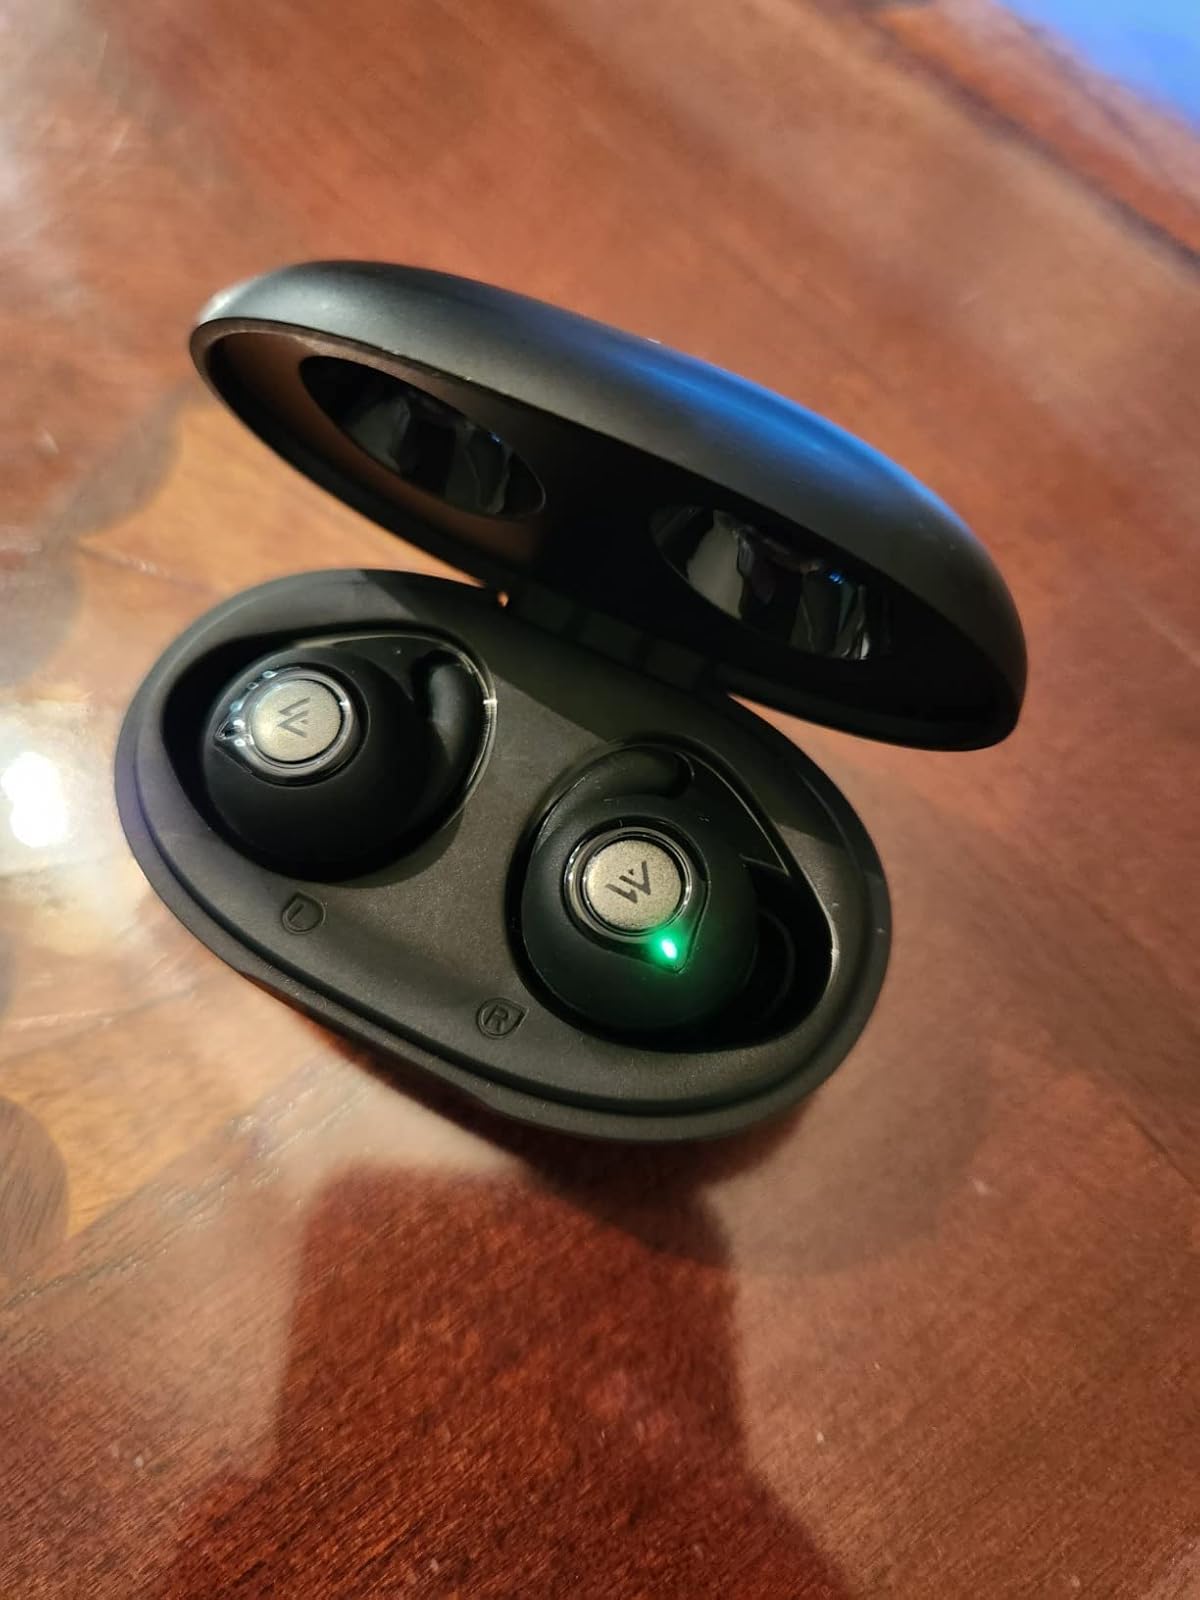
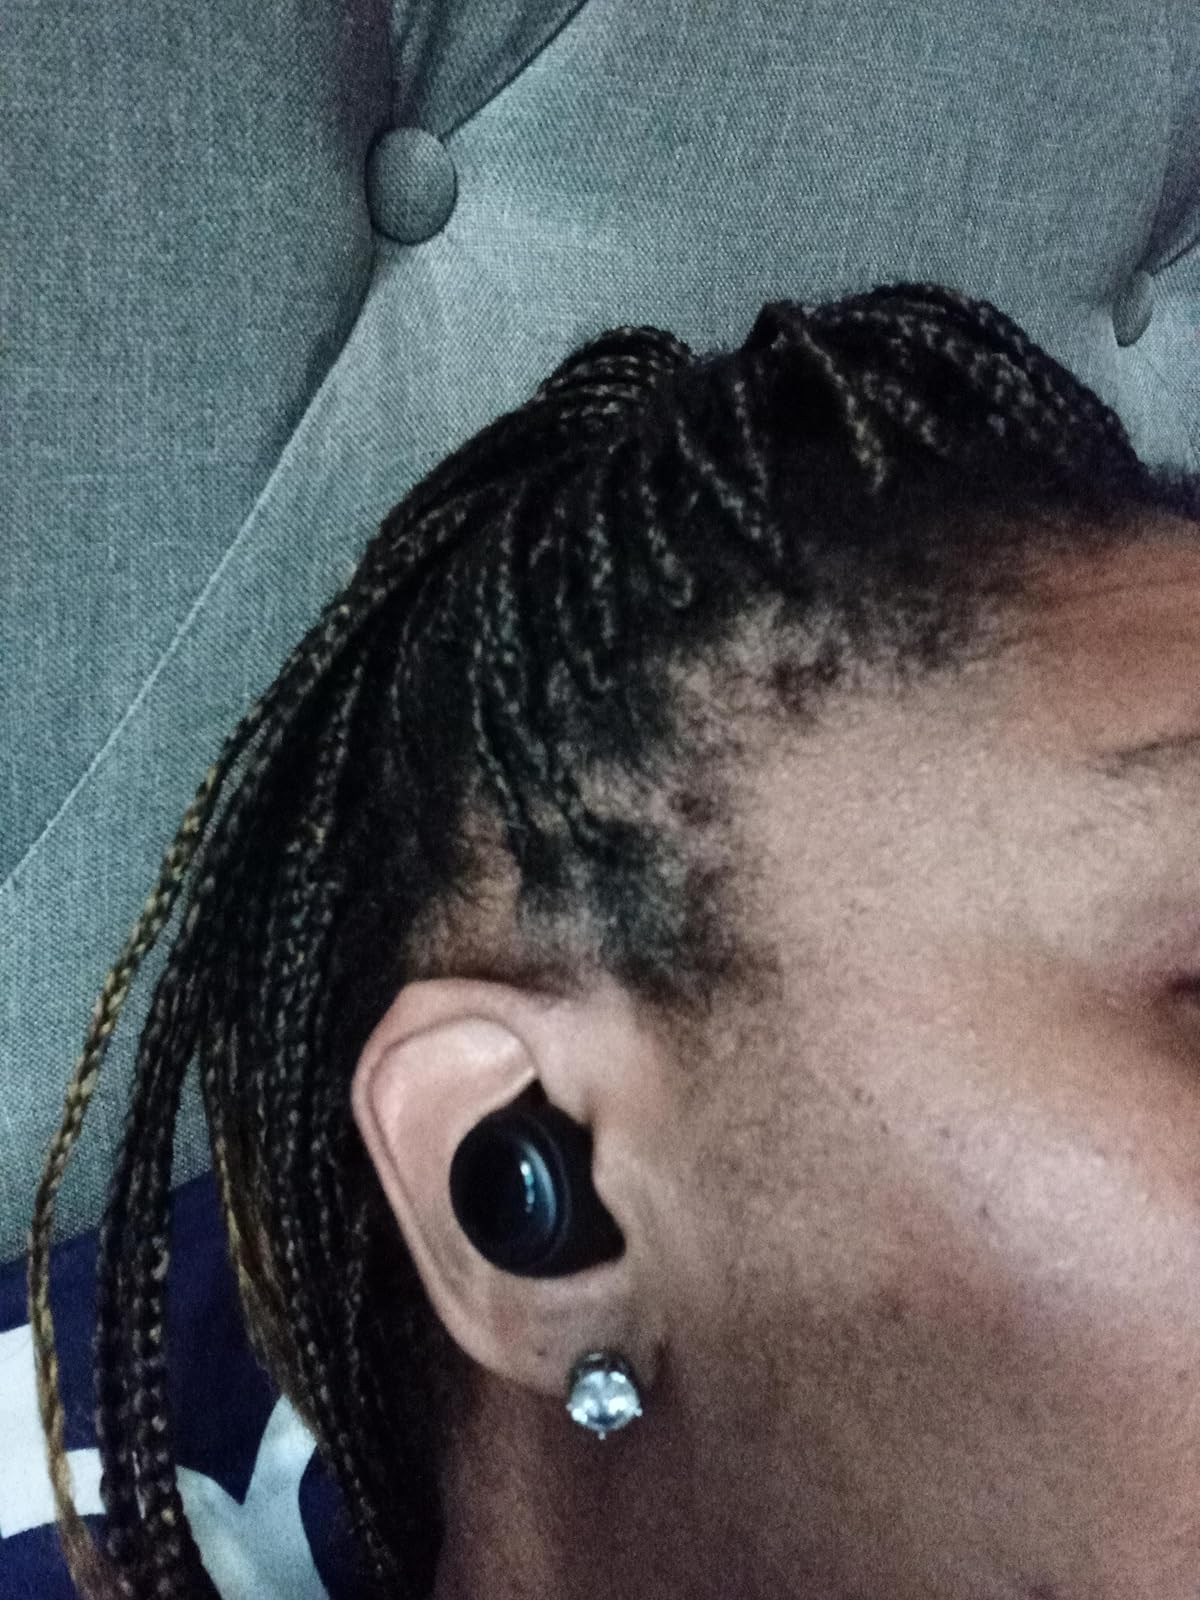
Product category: earbuds
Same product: no